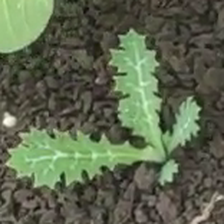
Weed species: Bilayat_(Mexicana_Argemone)